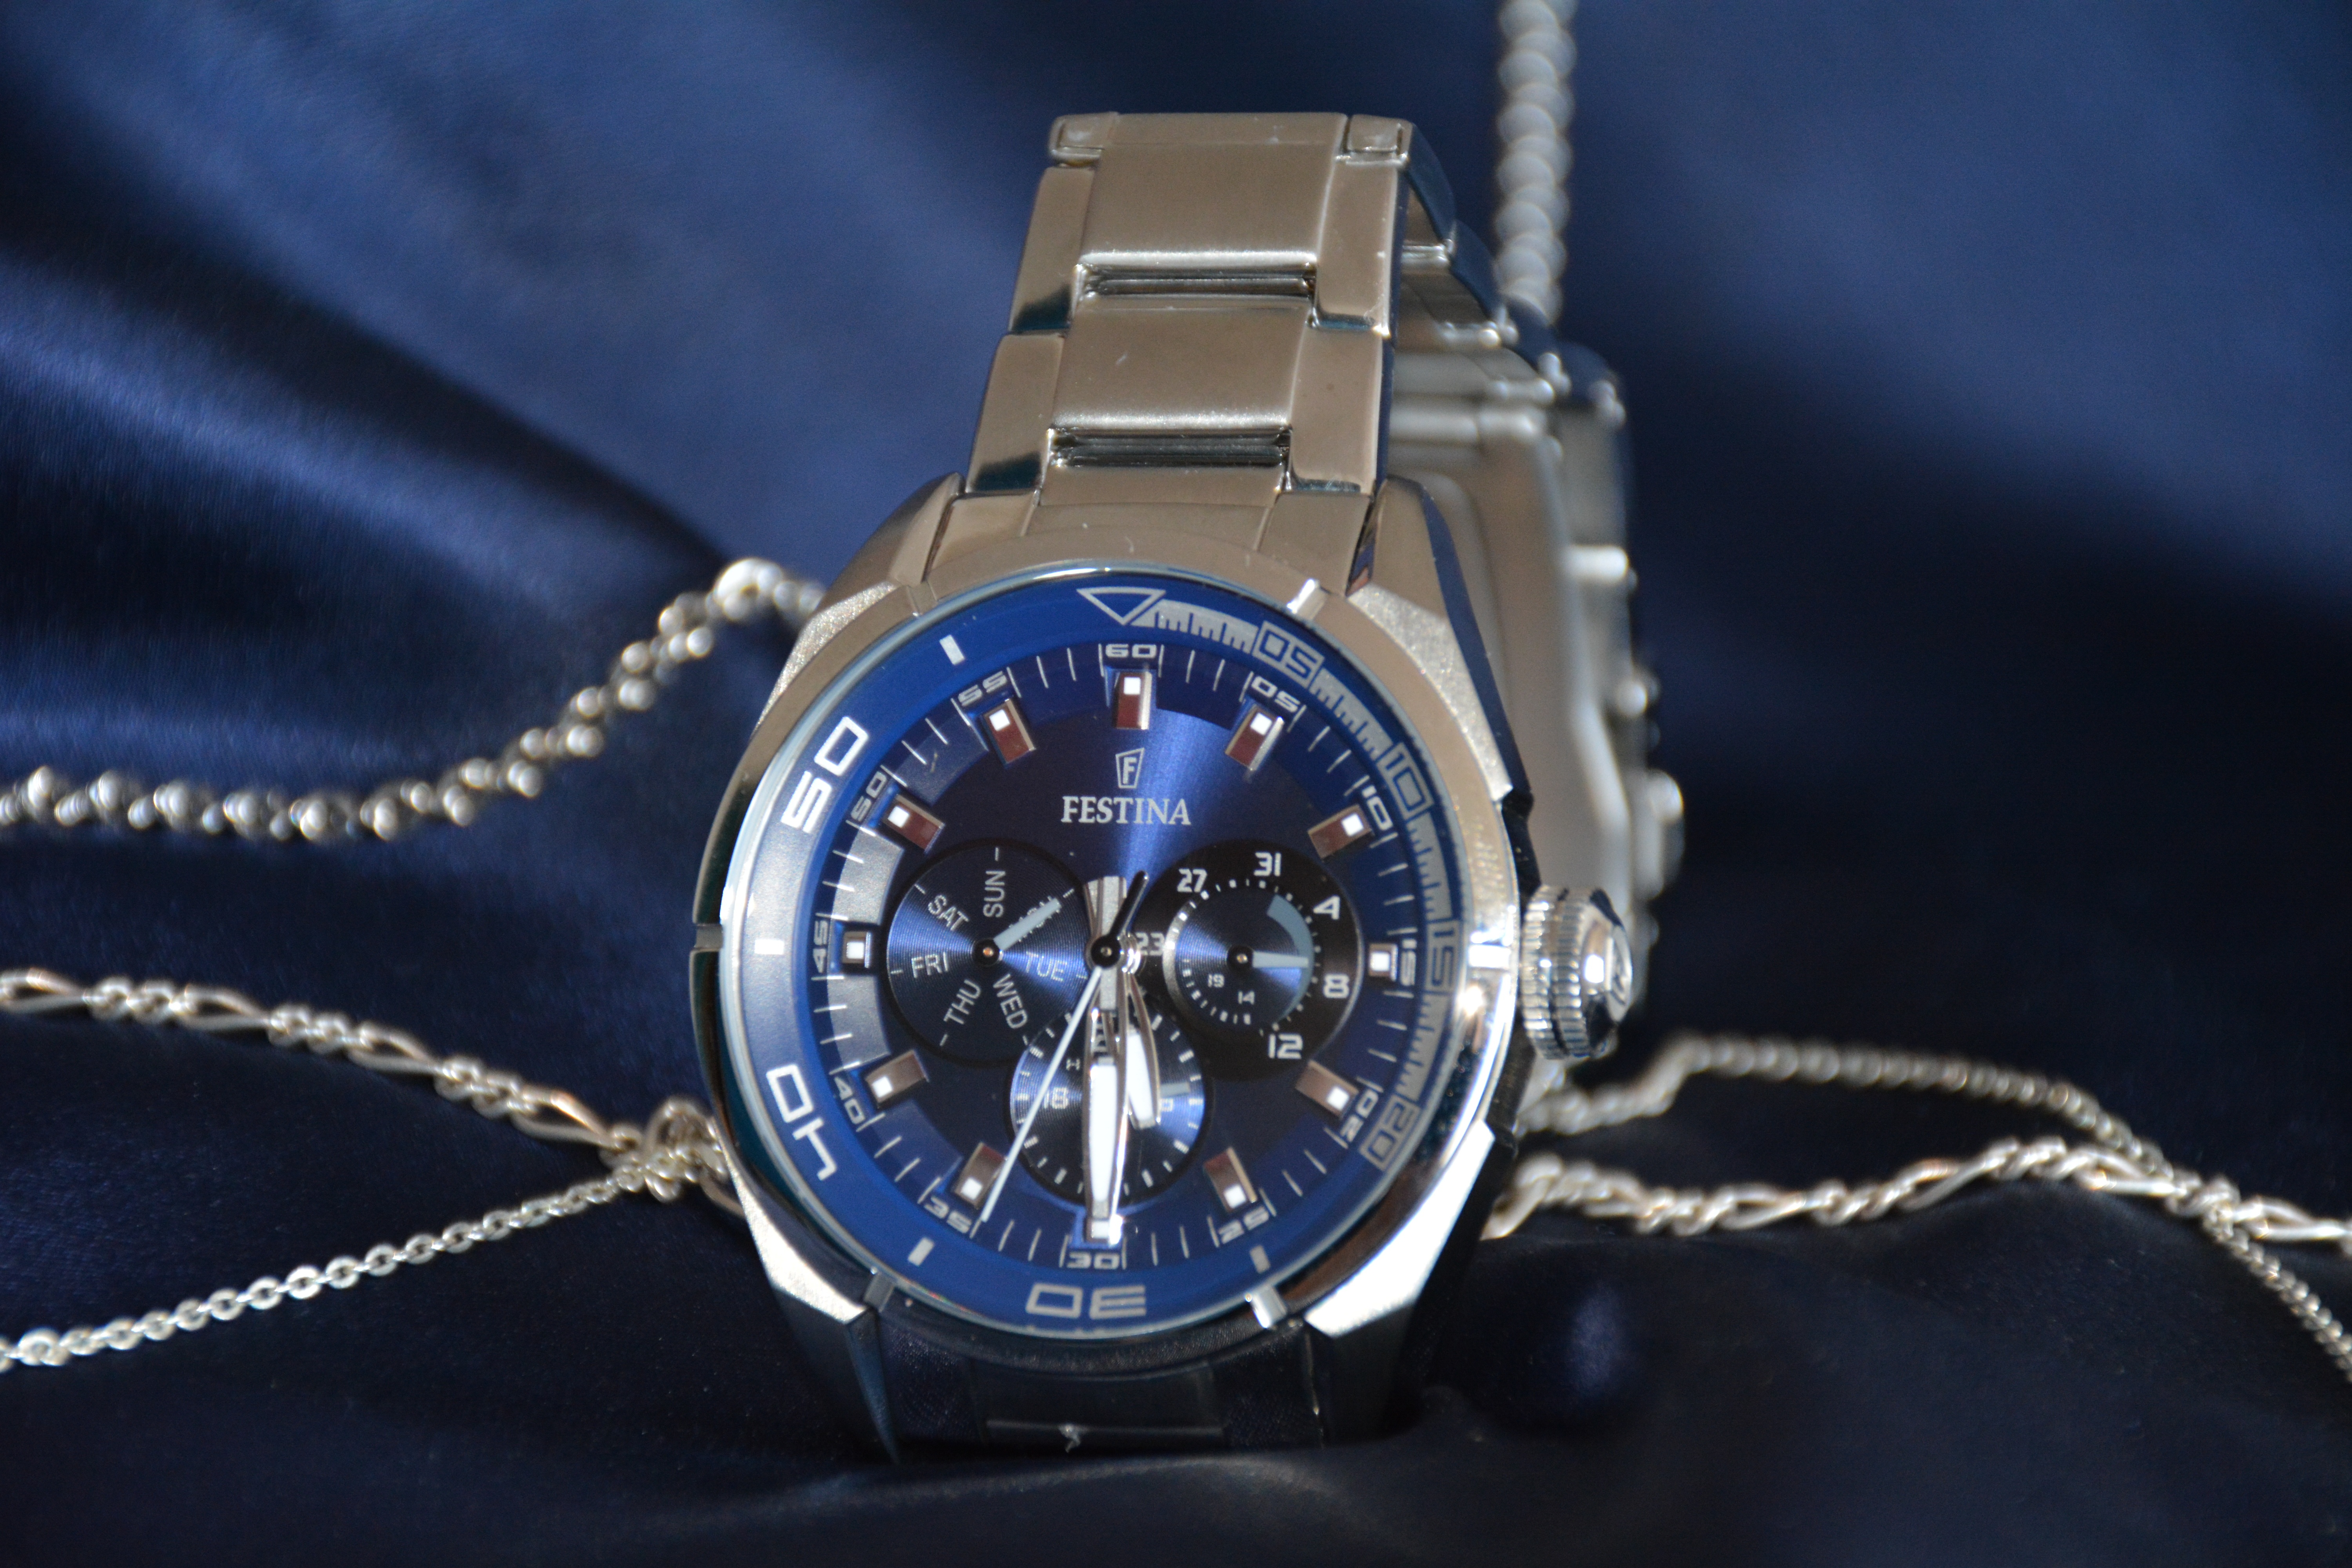
watch, hand, blue, luxury, strap, festina